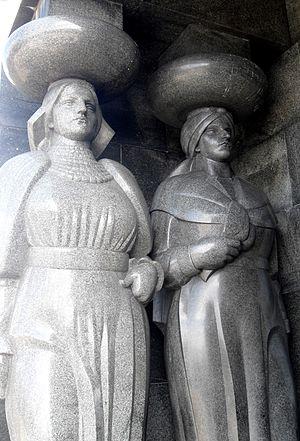
Le monument au Héros inconnu est un monument situé au sommet du mont Avala, au sud-est de Belgrade, la capitale de la Serbie. Il a été créé par le sculpteur croate Ivan Meštrović et est inscrit sur la liste des monuments culturels d'importance exceptionnelle de la République de Serbie et sur la liste des biens culturels de la Ville de Belgrade.